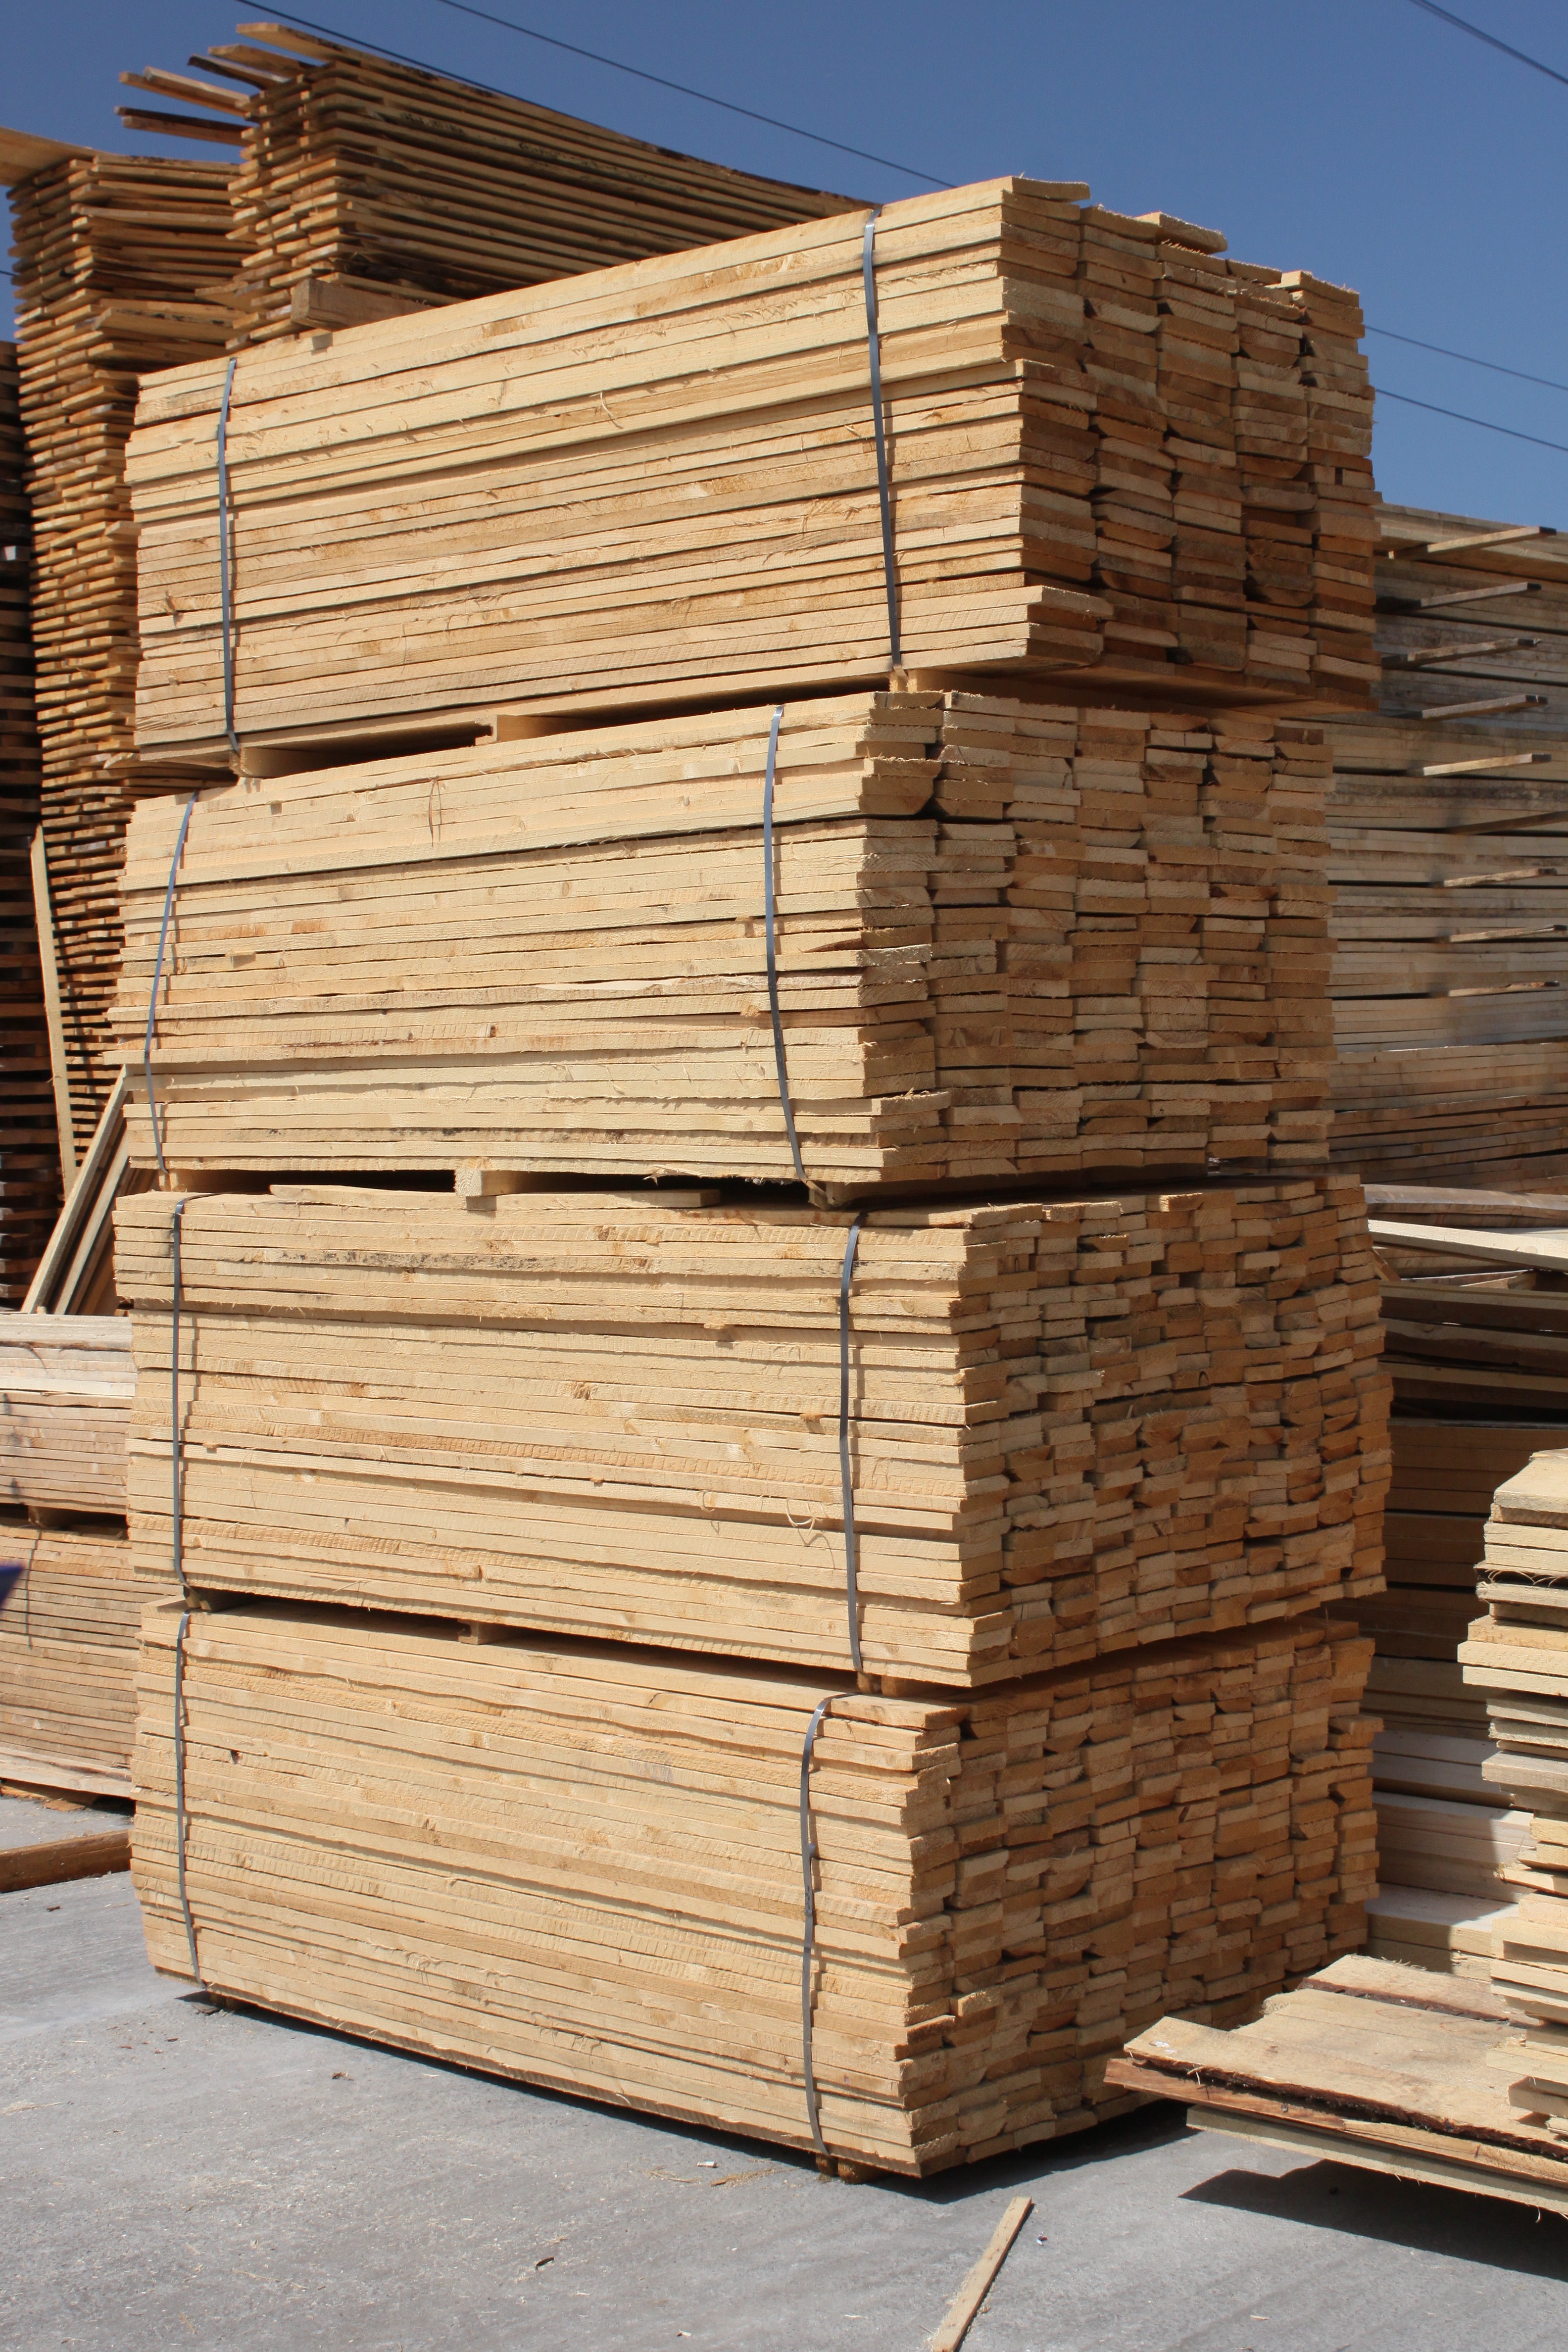
wood, building, wall, beam, stack, brick, fir, lumber, hardwood, planks, wooden, brickwork, yard, studs, industries, materials, softwood, man made object, business finance